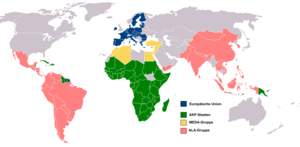
Carte du monde, UE en bleu, états recevant une aide au developpement de l'UE marqués en vert, jaune et rouge Italiano: Carta del mondo, UE colorata azurra, stati ricevanti aiuto al sviluppo dall'UE colorati verdi, gialli e rossi